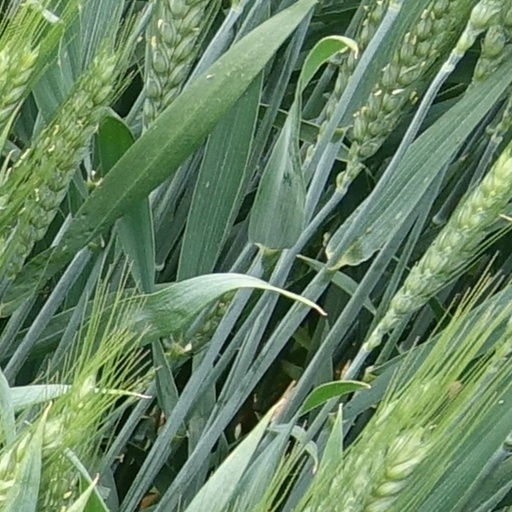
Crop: wheat